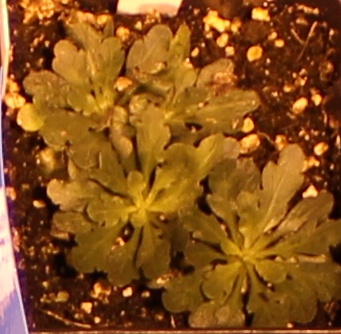
Label: Horseweed